R. F. Hardin High School

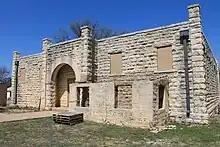
R. F. Hardin High School

R. F. Hardin High School, previously Brownwood Colored High School, was a K-12 school for black children in Brownwood, Texas, operated by the Brownwood Independent School District.